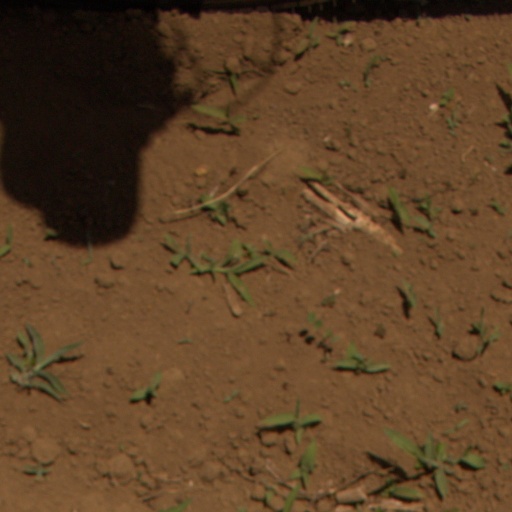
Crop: Jerusalem artichoke